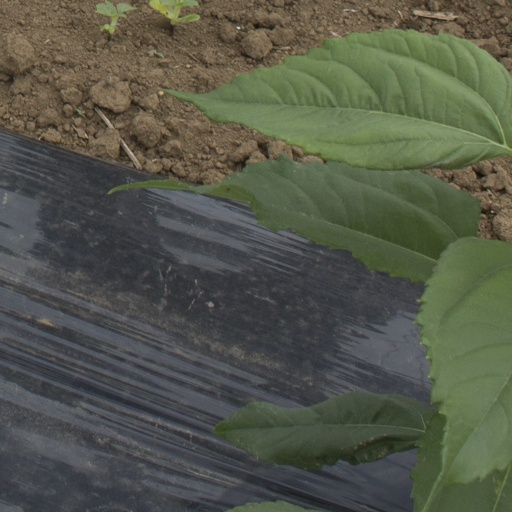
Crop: Jerusalem artichoke